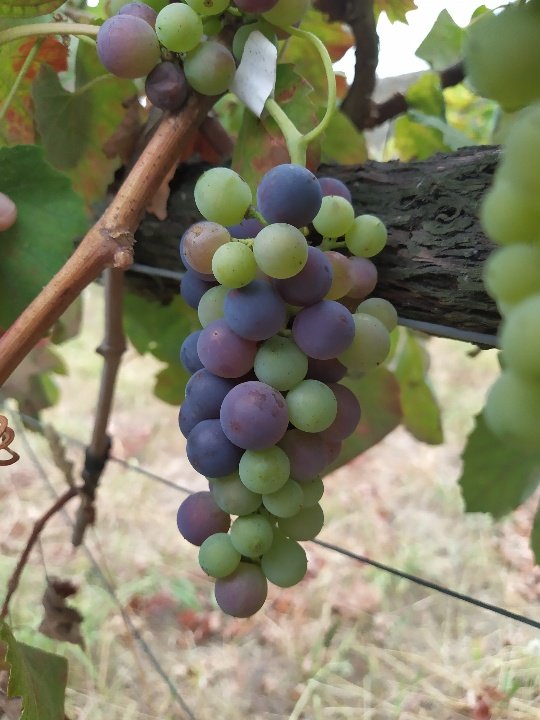
Berries visible: 51
Grape clusters: 3